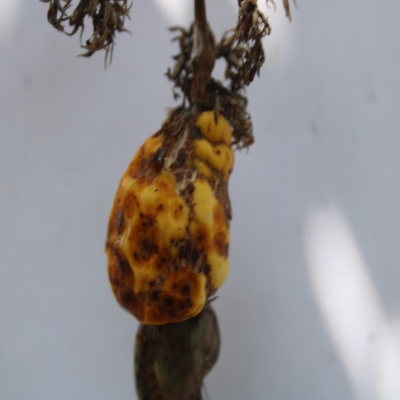
Crop: Cashew
Condition: leaf miner